Emblem of Kerala

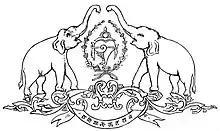
The 4th Royal Coat of Arms of Kingdom of Travancore until 1948.

Travancore was formed in 1729, under leadership of Marthanda Varma. Since the days of Venad, the family emblem of Thrippapur Swaroopam namely a right swelled Conch was used to represent the state. As the family deity was Lord Sri Padmanabha, the emblem of conch was widely used. Marthanda Varma added two laurel wreaths to it, to decorate the image which was used extensively in banners, flags, personal standards and coins until 1948.